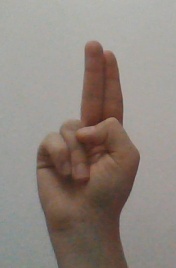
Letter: taa